Flood (Doyle novel)

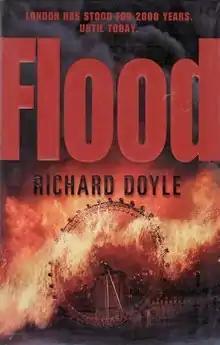
First edition

Flood is a 2002 disaster thriller novel by Richard Doyle. Set in present-day London, the novel depicts a disastrous flood and fire of London, caused by a storm, and the consequential accident at an oil refinery, and failure of the Thames Barrier. The plot is similar to his 1976 novel "Deluge", updated to include the construction of the Thames Flood Barrier.